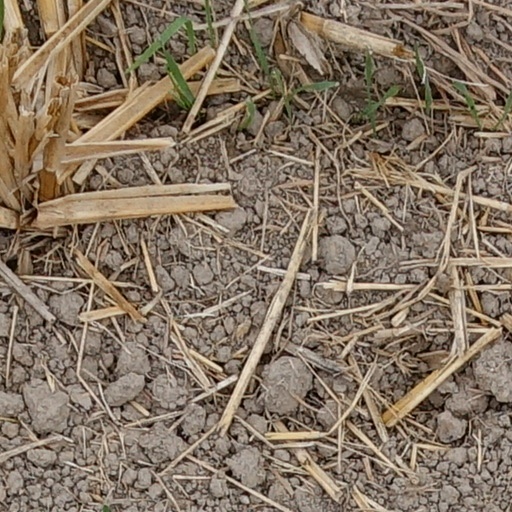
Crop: wheat